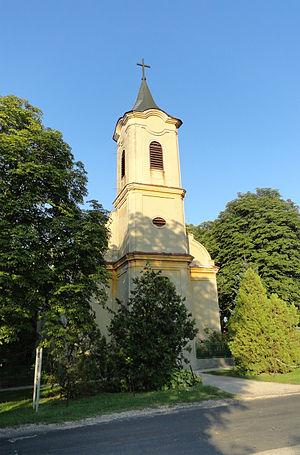
Ácsteszér est un village et une commune du comitat de Komárom-Esztergom en Hongrie.